True Blood (film)

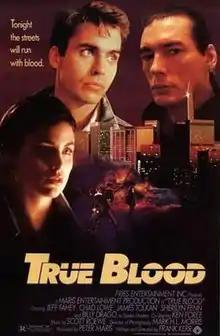

True Blood is a 1989 American action-drama film written and directed by Frank Kerr and starring Jeff Fahey, Chad Lowe and Sherilyn Fenn.